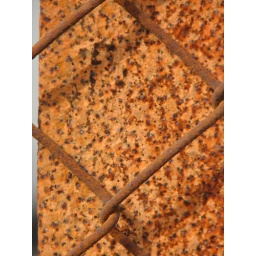
Various areas around Gracefield, Lower Hutt. A rusty fence post